Dallas Historic District

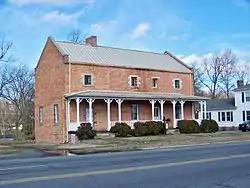
Gaston County Jail, 2014

Dallas Historic District is a national historic district located at Dallas, Gaston County, North Carolina. It encompasses eight contributing buildings surrounding the courthouse square and dated between about 1840 and 1900. Dallas served as the county seat of Gaston County from 1847 to 1911. They are the Greek Revival style old Gaston County Courthouse, which now functions as the Dallas Town Hall; the county jail; the Hoffman Hotel; the Rhyne Store; the Smyre-Pasour House; the Matthews Hotel; the Late Victorian style Wilson-Spargo House; and the Setzer General Store.